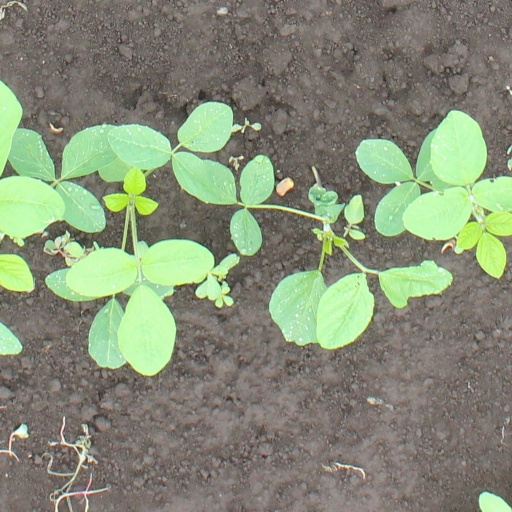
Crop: soybean